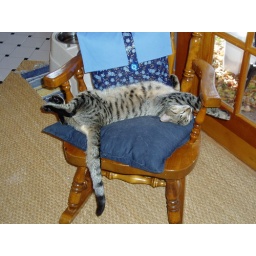
Atticus sleeping in the rocking chair 2